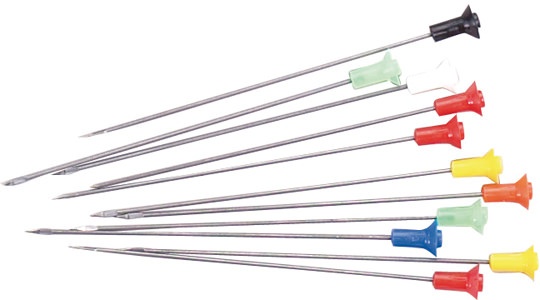
Blowgun Target Darts Spear Head Darts 10 Pack - Tophatter's Guns'N'Weapons Store
Features: Spear head darts Stainless steel body 10 pieces per pack
Brand: Tophatter's Inc.
Category: Sporting Goods > Outdoor Recreation > Hunting & Shooting > Archery > Arrow Parts & Accessories > Broadheads & Field Points